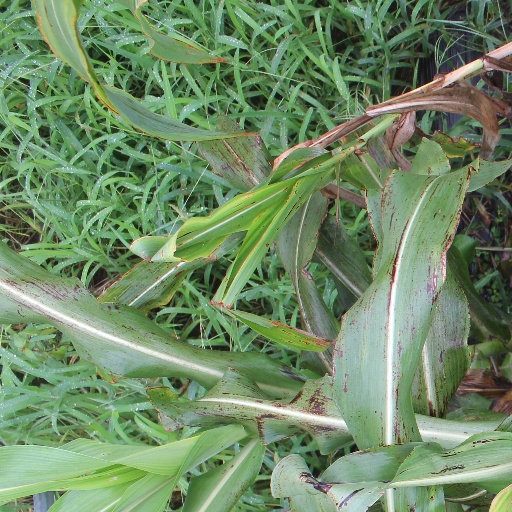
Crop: sorghum